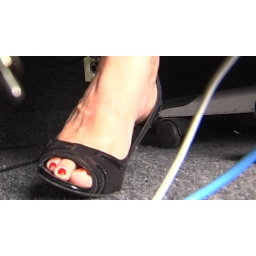
Sexy red toes in black peep toe shoes